Ali Ahmed Aslam

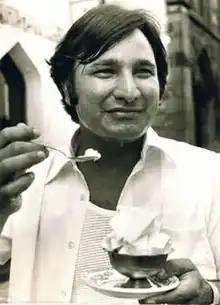

Ali Ahmed Aslam (1 April 1945 – 19 December 2022) was a Pakistani–Scottish chef credited with inventing the dish chicken tikka masala.